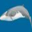
Label: whale